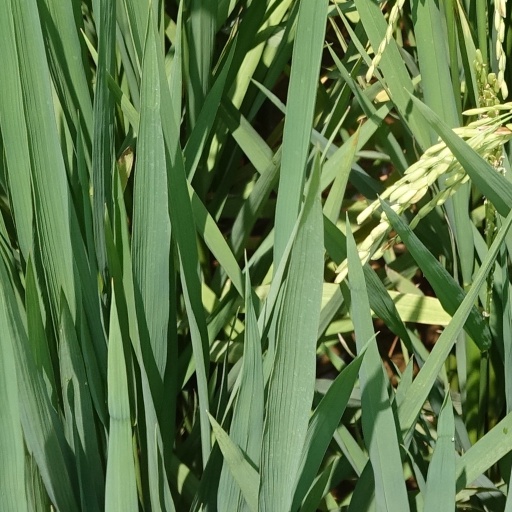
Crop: rice